Abu Kigab

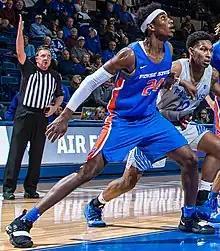
Kigab with Boise State in 2020

Abu Haef Kigab (born November 3, 1998) is a Sudanese-Canadian professional basketball player for the PS Karlsruhe Lions of the German second-tier league ProA. He played college basketball for the Oregon Ducks and for the Boise State Broncos of the Mountain West Conference. He was a key player on a Canada team that won the gold medal at the FIBA U19 World Cup in 2017.